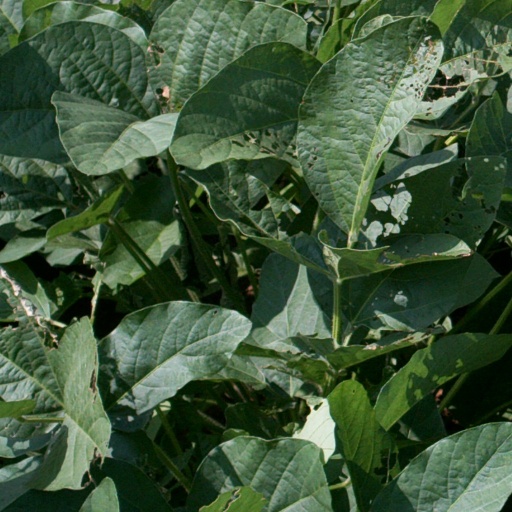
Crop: soybean